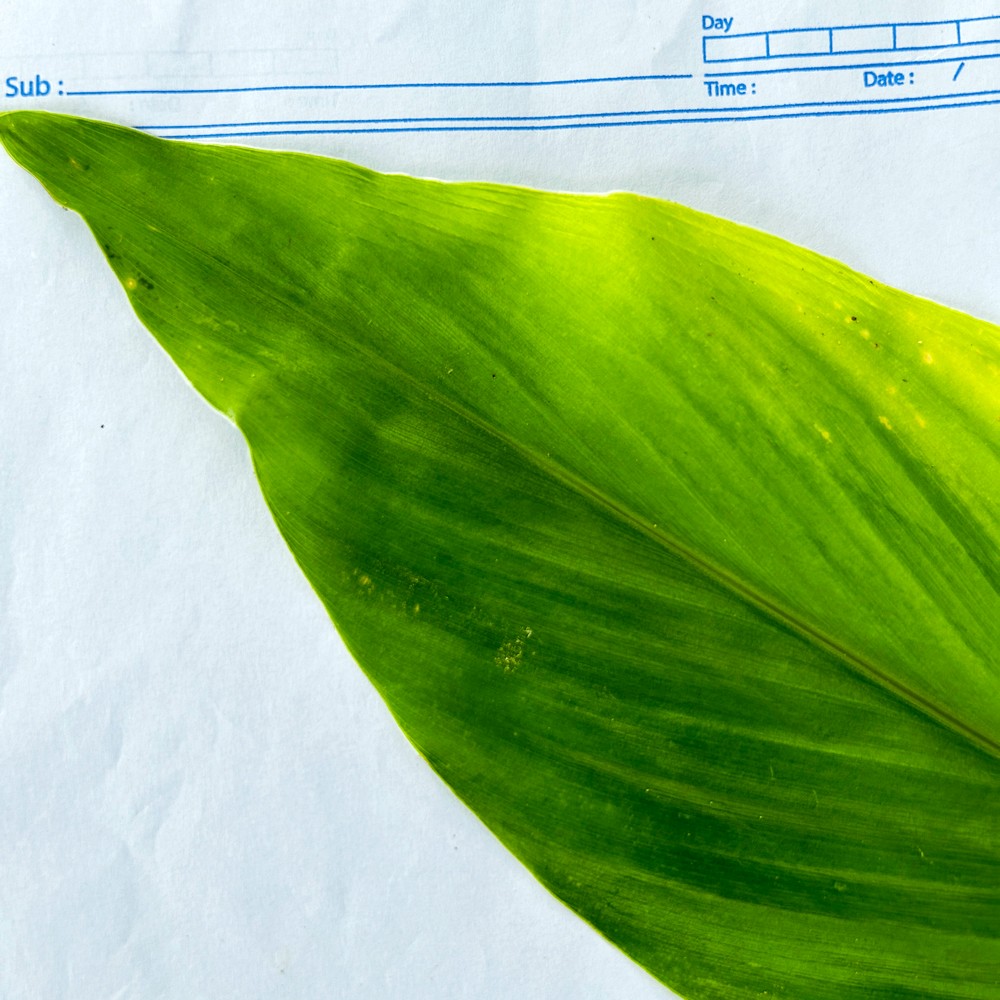
Label: Healthy Leaf